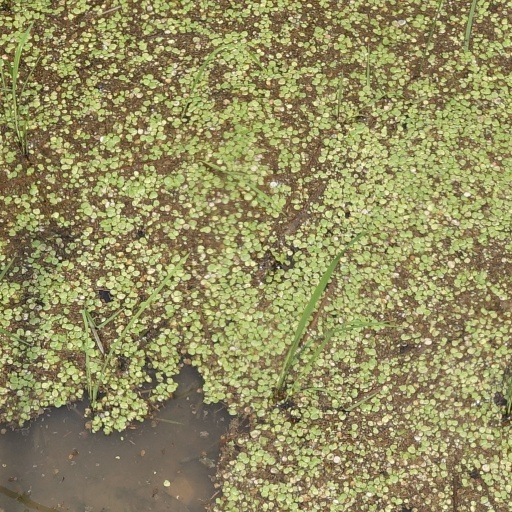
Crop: rice